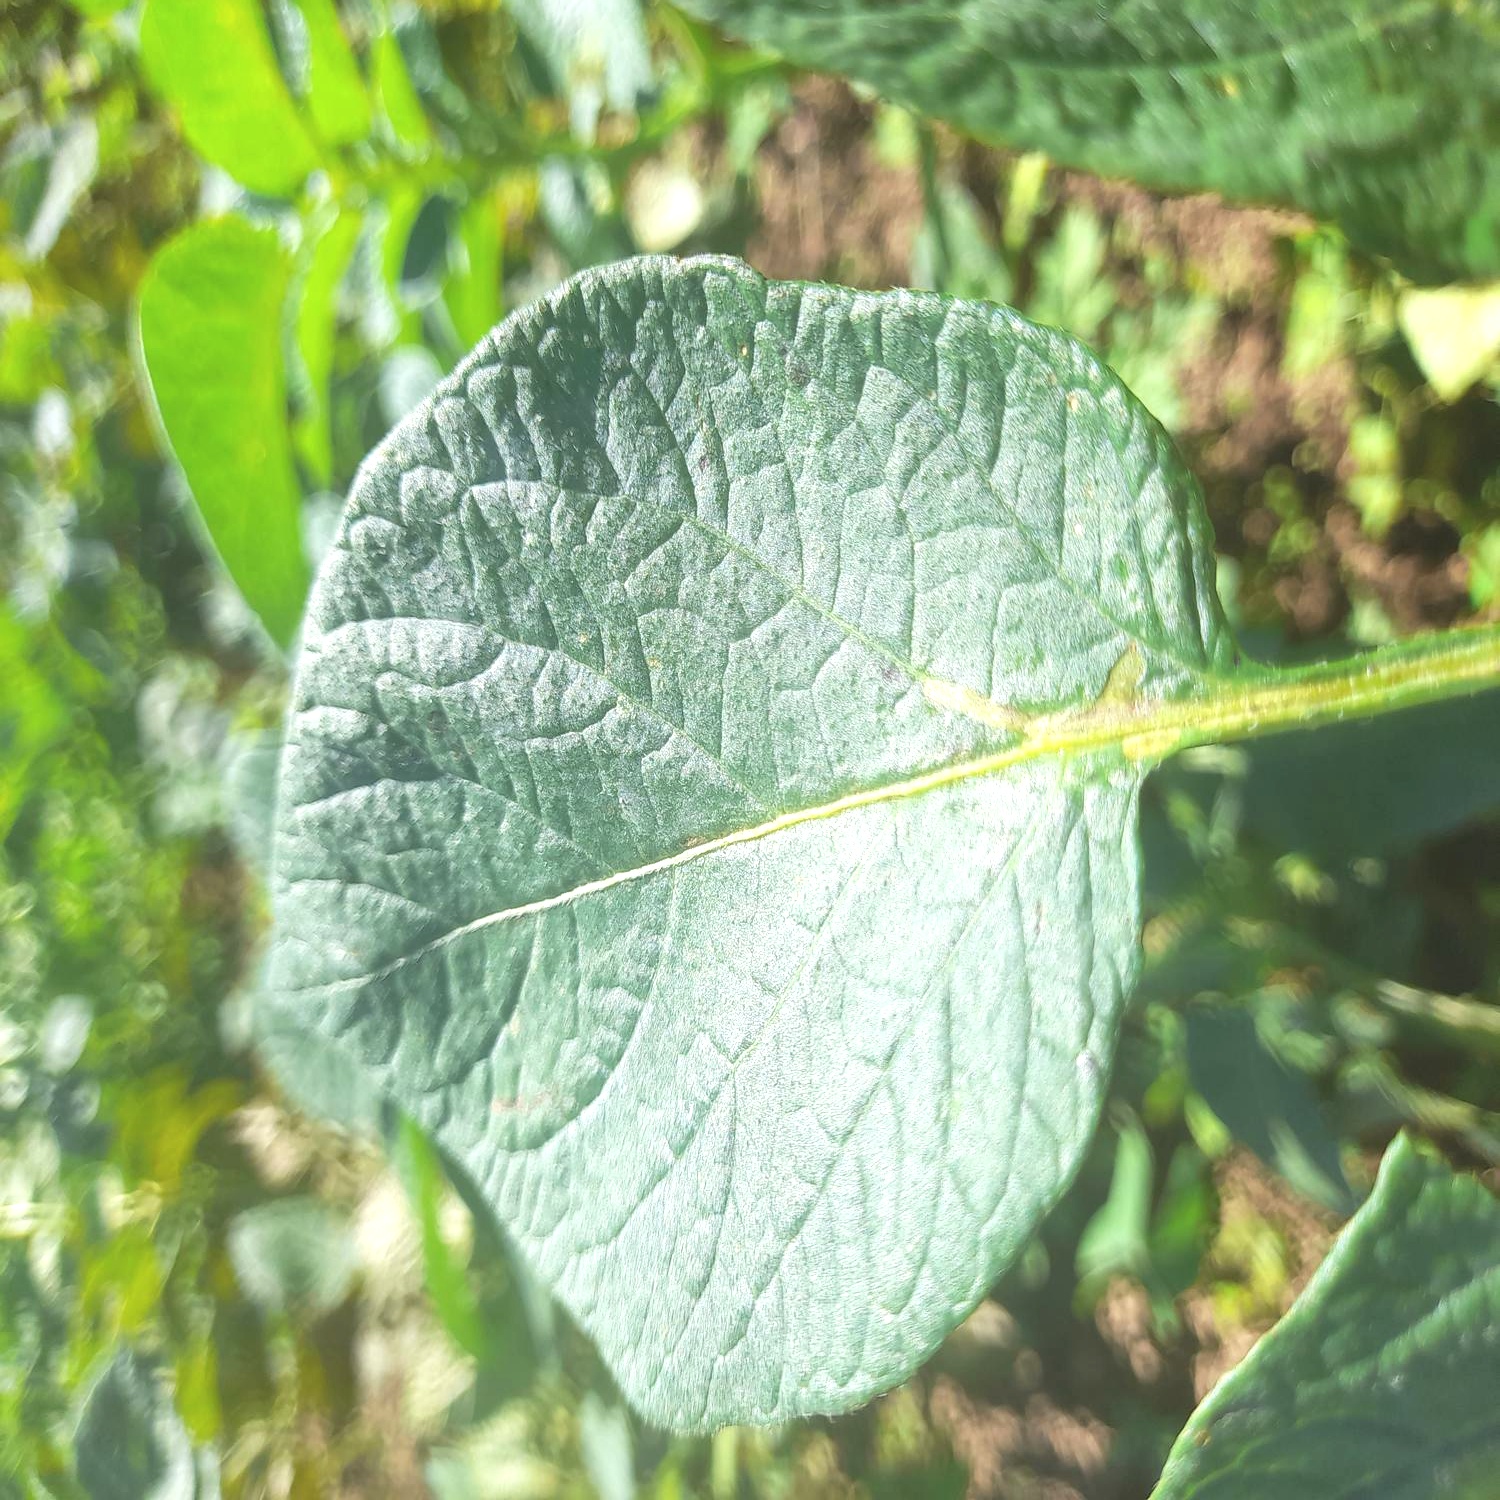
Etiqueta: Sana